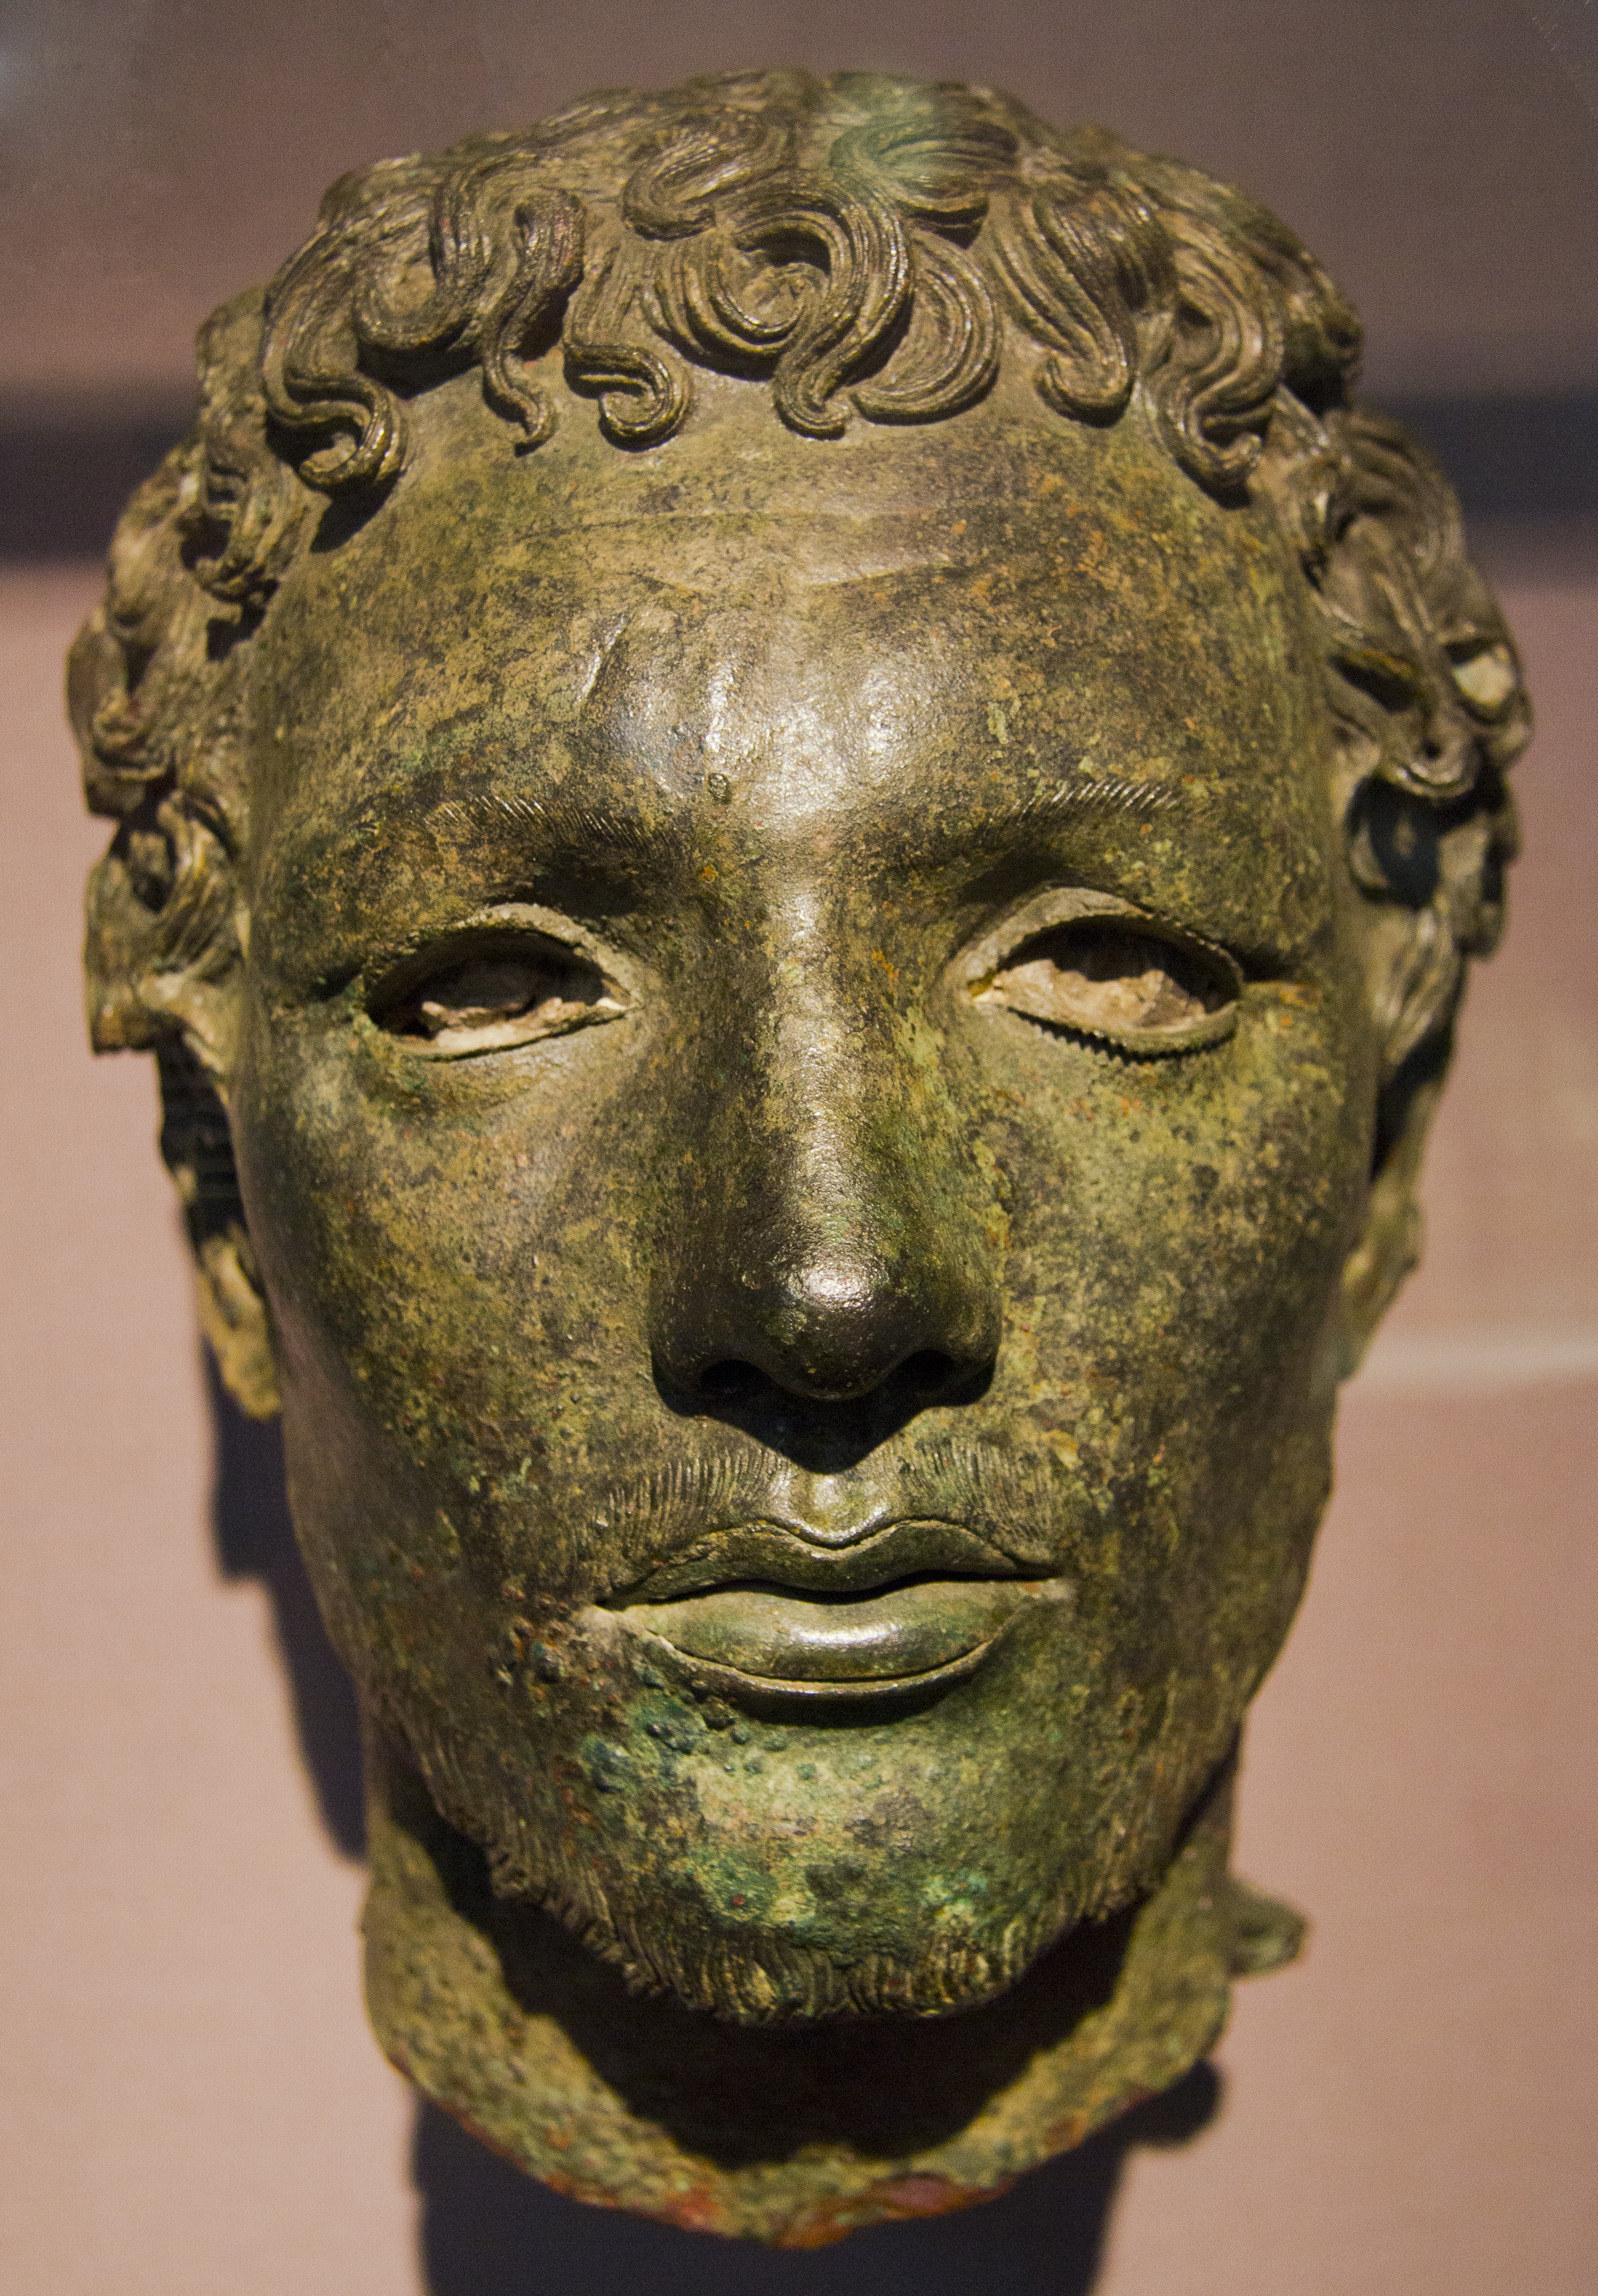
man, monument, statue, clothing, material, face, sculpture, art, mask, temple, head, bronze, carving, costume, libya, temple of apollo, ancient history, cyrene